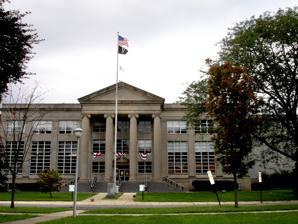
Building: Monmouth County Courthouse
Country: United States of America
Year built: 1954
Courthouse in New Jersey The front of the courthouse taken in 2006 The Monmouth County Courthouse is in Freehold , the county seat of Monmouth County, New Jersey , United States. It was designed by James W. Mancusa and built in 1954. The Battle of Monmouth Monument stands before the courthouse. A 90-foot (27 m) tall monument to the battle in front of the Monmouth County Courthouse Earlier buildings 1730-1806 The first Court House of Monmouth County was erected in 1714–1715. This was a small wooden building and remained in use until a second courthouse was built in 1719, which was used until 1727 when it was destroyed by fire. In 1730-1731 a new court house and jail were erected on the same site. This building was used for 75 years and is the one which was made historic by the Battle of Monmouth as it is said that Gen. Washington made his headquarters in that building. The building was replaced in 1806-1809 by a new structure at a cost of $28,000. The fifth courthouse was built in 1855 and burned in October 1873. Hall of Records 1874 Monmouth County Hall of Records is located at 1 East Main Street in Freehold Borough , New Jersey . It served as the  sixth courthouse, built according to the plans of the previous courthouse with alterations approved by Austin H. Patterson (who served on Board of Chosen Freeholders and in the New Jersey State Assembly ). The clock in the tower was procured by funds raised by subscriptions and placed in the building which was erected in 1874. The building was damaged by fire in 1930 and restored in 1931. The architect was Leon Cubberley. The two-story structure faces south, on which side there is a one-story extended porch. From the hipped roof is a square white colored clock tower . In 1954 became the Hall of Records when the present Monmouth County Courthouse was erected. See also Courts of New Jersey County courthouses in New Jersey Richard J. Hughes Justice Complex Federal courthouses in New Jersey Freehold Public Library List of Washington's Headquarters during the Revolutionary War References